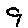
Label: 9